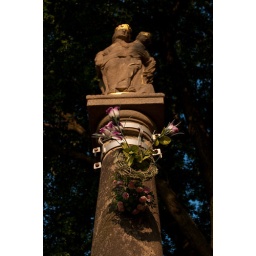
Stood in front of the tree with fresh flowers